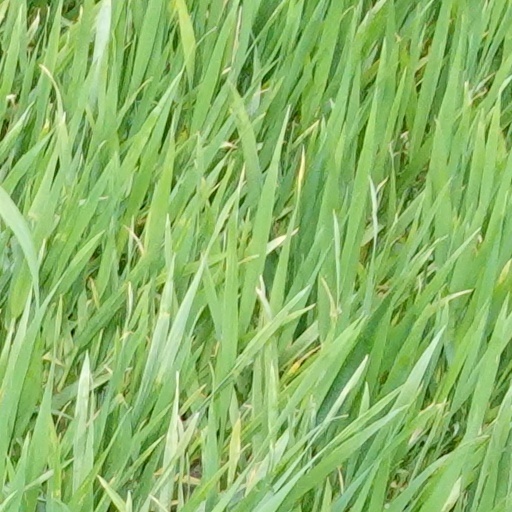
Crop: wheat